Ichneutica epiastra

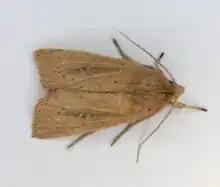
Live specimen of "I. epiastra"

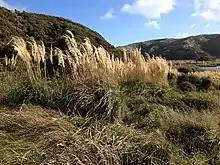
"Austroderia toetoe", a host plant for "I. epiastra" larvae

This species is variable in both colour and size. The colour of adults of this species can range from pale to pink ochreous up to a deep brown. The adult male wingspan is between 33 and 43 mm and the female wingspan is between 38 and 45 mm. There are specimens that have been collected at Ōkārito in Westland that are regarded as a dwarf form of "I. epiastra" as they are very similar both in appearance and in genitalia but are smaller than the typical "I. epiastra." The dwarf Westland form male has a wingspan of between 32 and 33 mm and the female has a wingspan of 32 mm. "I. epiastra" can be confused with the similar species "I. arotis" and "I. haedifrontella". "I. epiastra" has small projections on its head that are diagnostic though these are sometimes difficult to discern. In comparison to the other two species these tubercles are long and sharp tipped. A row of black dots can be seen on the forewing of "I. epiastra" where as "I. arotis," has faint dashes, if any markings at all, on a similar part of its forewings. "I. haedifrontella" only has short and blunt tubercles on its head. This is the only visible feature that distinguishes "I. haedifrontella" from "I. epiatra" although male "I. haedifrontella" have distinctive genitalia that can be seen via dissection.